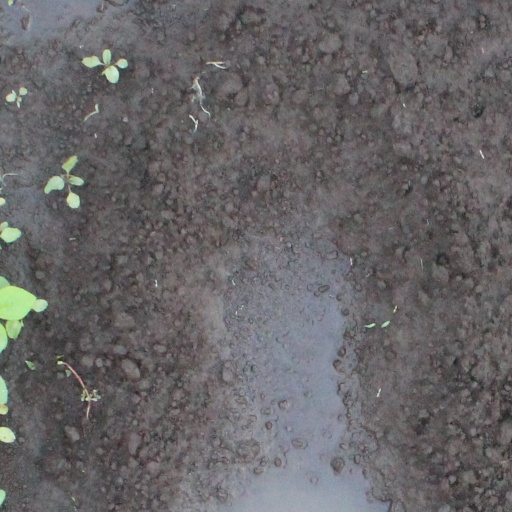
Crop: soybean